Don't Pull Your Love

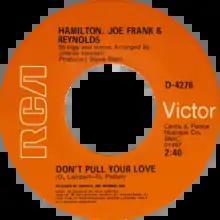
Side A of the Canadian single

"Don't Pull Your Love" is the debut single by Hamilton, Joe Frank & Reynolds which became a top ten hit single in 1971. The song was written by Brian Potter and Dennis Lambert.